Sabena

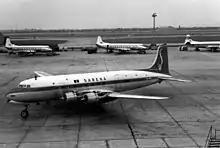
Sabena Douglas DC-6 at Heathrow Airport in 1960.

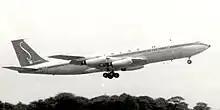
Sabena Boeing 707-329 in April 1960, shortly after delivery. This aircraft, OO-SJB, would later crash on Flight 548.

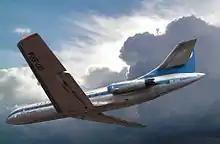
Sabena Sud Aviation Caravelle.

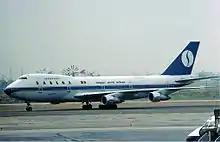
A Sabena Boeing 747-100 seen in 1976.

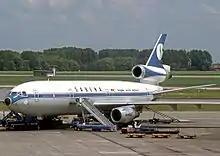
Sabena Douglas DC-10-30CF convertible pax/freighter at Brussels Airport in 1977.

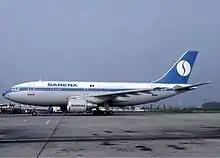
A Sabena Airbus A310 seen in 1985.

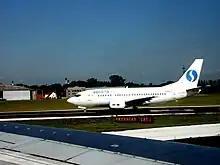
A Sabena Boeing 737-500 in 2000.

1960 saw the introduction of the Boeing 707-320 intercontinental jet for trans-Atlantic flights to New York. SABENA was mainland Europe's first airline to operate a jet across the Atlantic (BOAC had been flying jet transatlantic services using the de Havilland Comet 4 since 4 October 1958). One of Sabena's aircraft became the first Boeing 707 to crash while in commercial service when Flight 548 crashed while preparing to land at the Brussels Airport on 15 February 1961. The United States Figure Skating Team was aboard the aircraft, en route from New York to Prague via Brussels to compete in a figure skating championship.